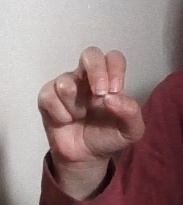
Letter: gaaf